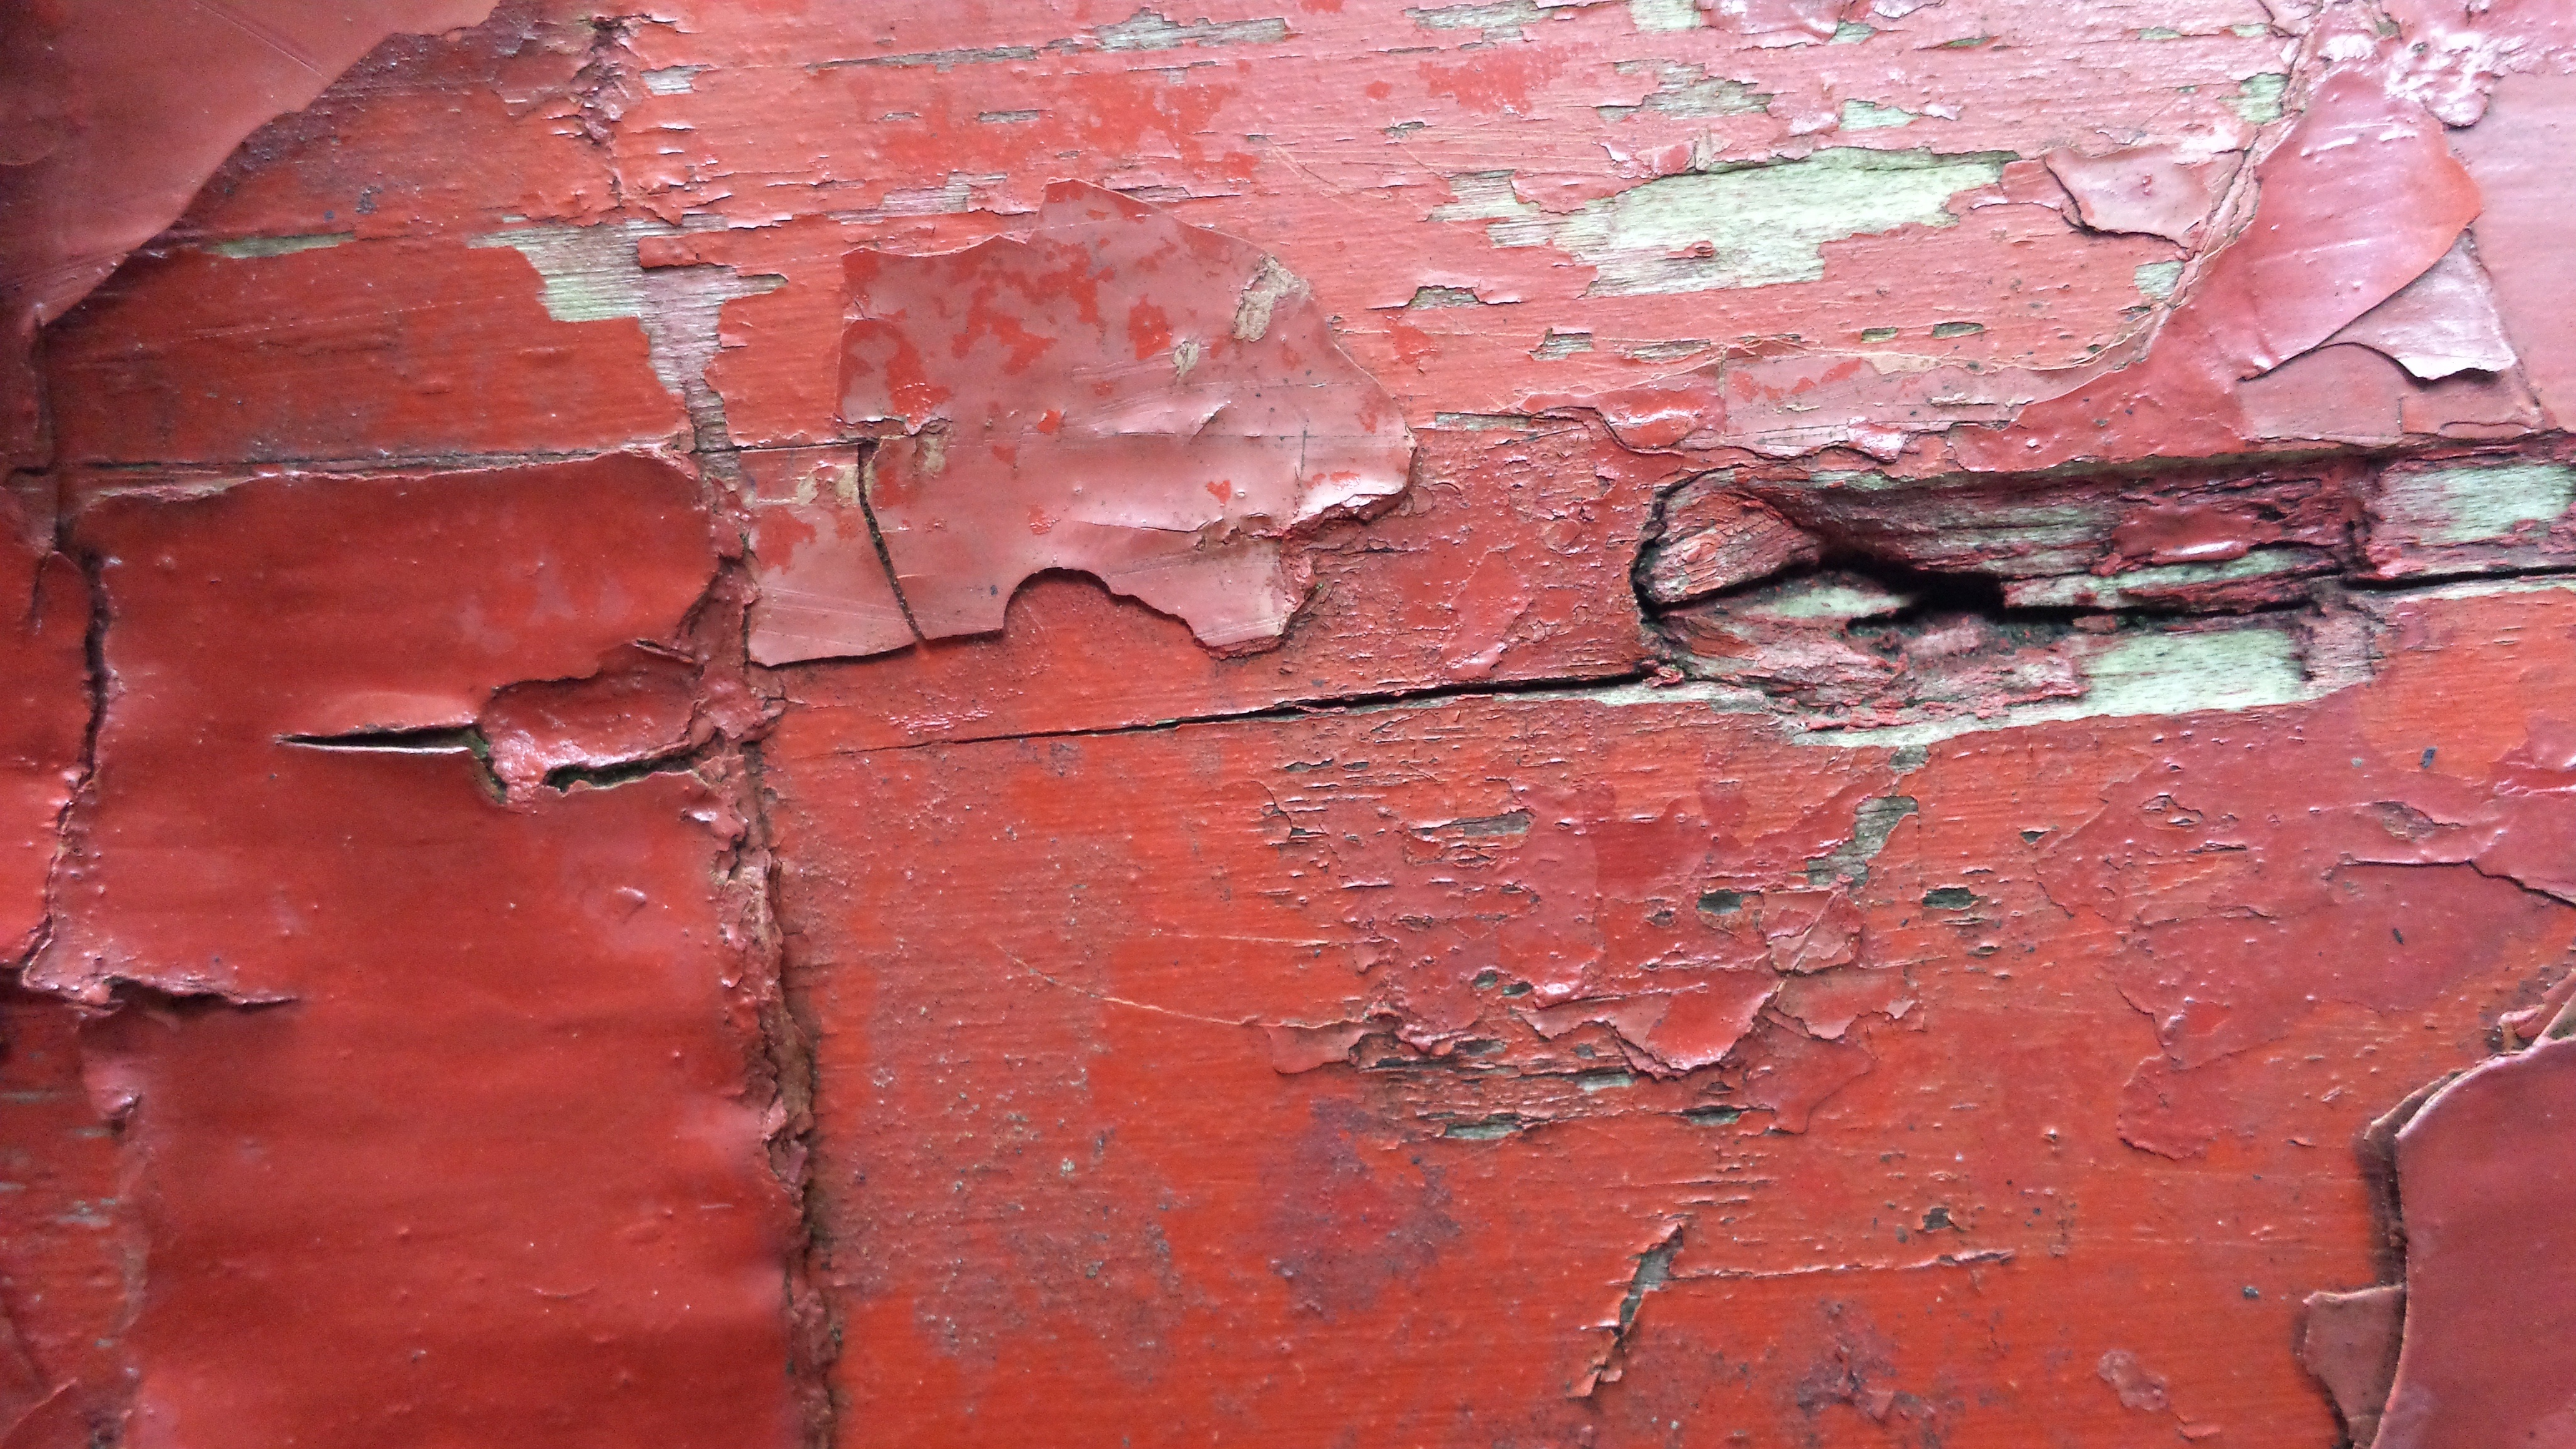
rock, structure, wood, texture, floor, old, wall, red, color, soil, brick, material, weathered, brickwork, patina, lack ab, flaked off, color layers